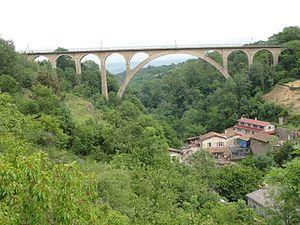
Grand viaduc de l'ancien tacot de Pélussin (Loire). Long de 170 m et haut de 58, c'est aujourd'hui une voie piétonne. Il y a un 2e viaduc à droite dans le prolongement, de dimensions plus modestes (non visible sur photo).
François Mercier, né le 2 février 1858 à Tronget, dans l'Allier, et mort le 3 avril 1920 à Paris, est un entrepreneur dans les travaux publics et les chemins de fer. Il fut maire de Tronget de 1912 à 1920.
Pélussin est une commune française située dans le département de la Loire en région Auvergne-Rhône-Alpes. Pélussin est constitué de trois quartiers : Notre-Dame, Les Croix et tout en haut, Virieu.
Les Chemins de fer départementaux de la Loire, formaient un réseau de chemins de fer secondaire à voie métrique de 98 km de longueur, divisé en deux parties dans ce département.